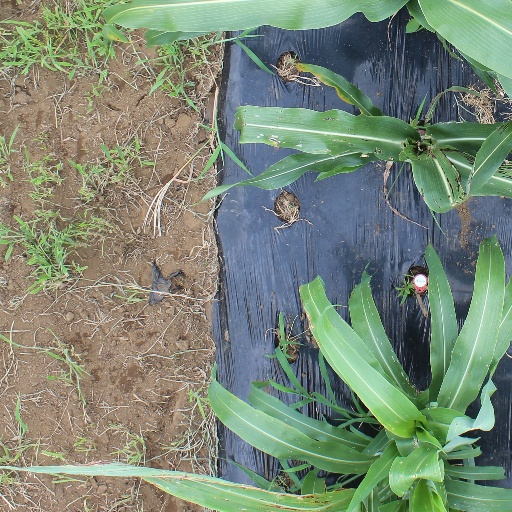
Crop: sorghum